Mikoyan MiG-29

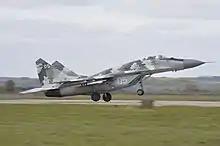
A Ukrainian MiG-29, 2018

The Russian Air Force grounded all its MiG-29s following a crash in Siberia on 17 October 2008. Following a second crash with a MiG-29 in east Siberia in December 2008, Russian officials admitted that most MiG-29 fighters in the Russian Air Force were incapable of performing combat duties due to poor maintenance. The age of the aircraft was also an important factor as about 70% of the MiGs were considered to be too old to take to the skies. The Russian MiG-29s have not received updates since the collapse of the Soviet Union. On 4 February 2009, the Russian Air Force resumed flights with the MiG-29. However, in March 2009, 91 MiG-29s of the Russian Air Force required repair after inspections due to corrosion; approximately 100 MiGs were cleared to continue flying at the time. The Russian Aerospace Forces started an update of its early MiG-29s to the more current MiG-29SMT standard, but financial difficulties prevented delivery of more than three MiG-29 SMT upgrade to the Russian Aerospace Forces. Instead, the 35 MiG-29SMT/UBTs rejected by Algeria were bought by the Russian Aerospace Forces. Russia placed an order for 16 new-build MiG-29SMTs on 15 April 2014, with delivery expected by 2017.